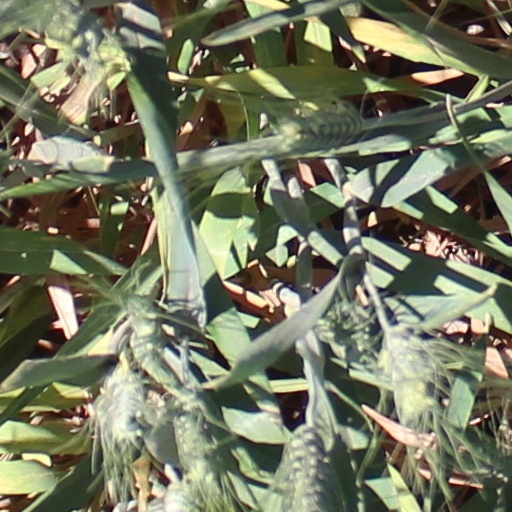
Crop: wheat